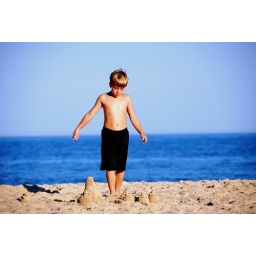
Observing the sand by the ocean